List of New Jersey Devils seasons

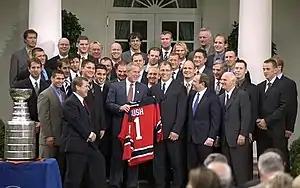
A group of young to middle-aged men stand around an older man holding a red ice hockey jersey bearing the word "BUSH" and the number "1"

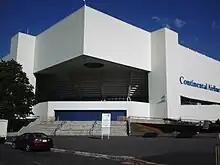
The corner of a white building in the daytime; the words "Continental Airlines" are visible on the right-hand side

The New Jersey Devils are a professional ice hockey team based in Newark, New Jersey. The team is a member of the Metropolitan Division of the Eastern Conference of the National Hockey League (NHL). The Devils arrived in New Jersey in 1982 after transferring from Denver, where they had been known as the Colorado Rockies since 1976. Before that, the franchise entered the league as the Kansas City Scouts in 1974. The 2021–22 season is the 39th season of play in New Jersey. It is the 47th year for the Devils franchise, and including the team's time in Kansas City and Denver, the Devils have won over 1,500 regular season games, 17th overall in NHL history.